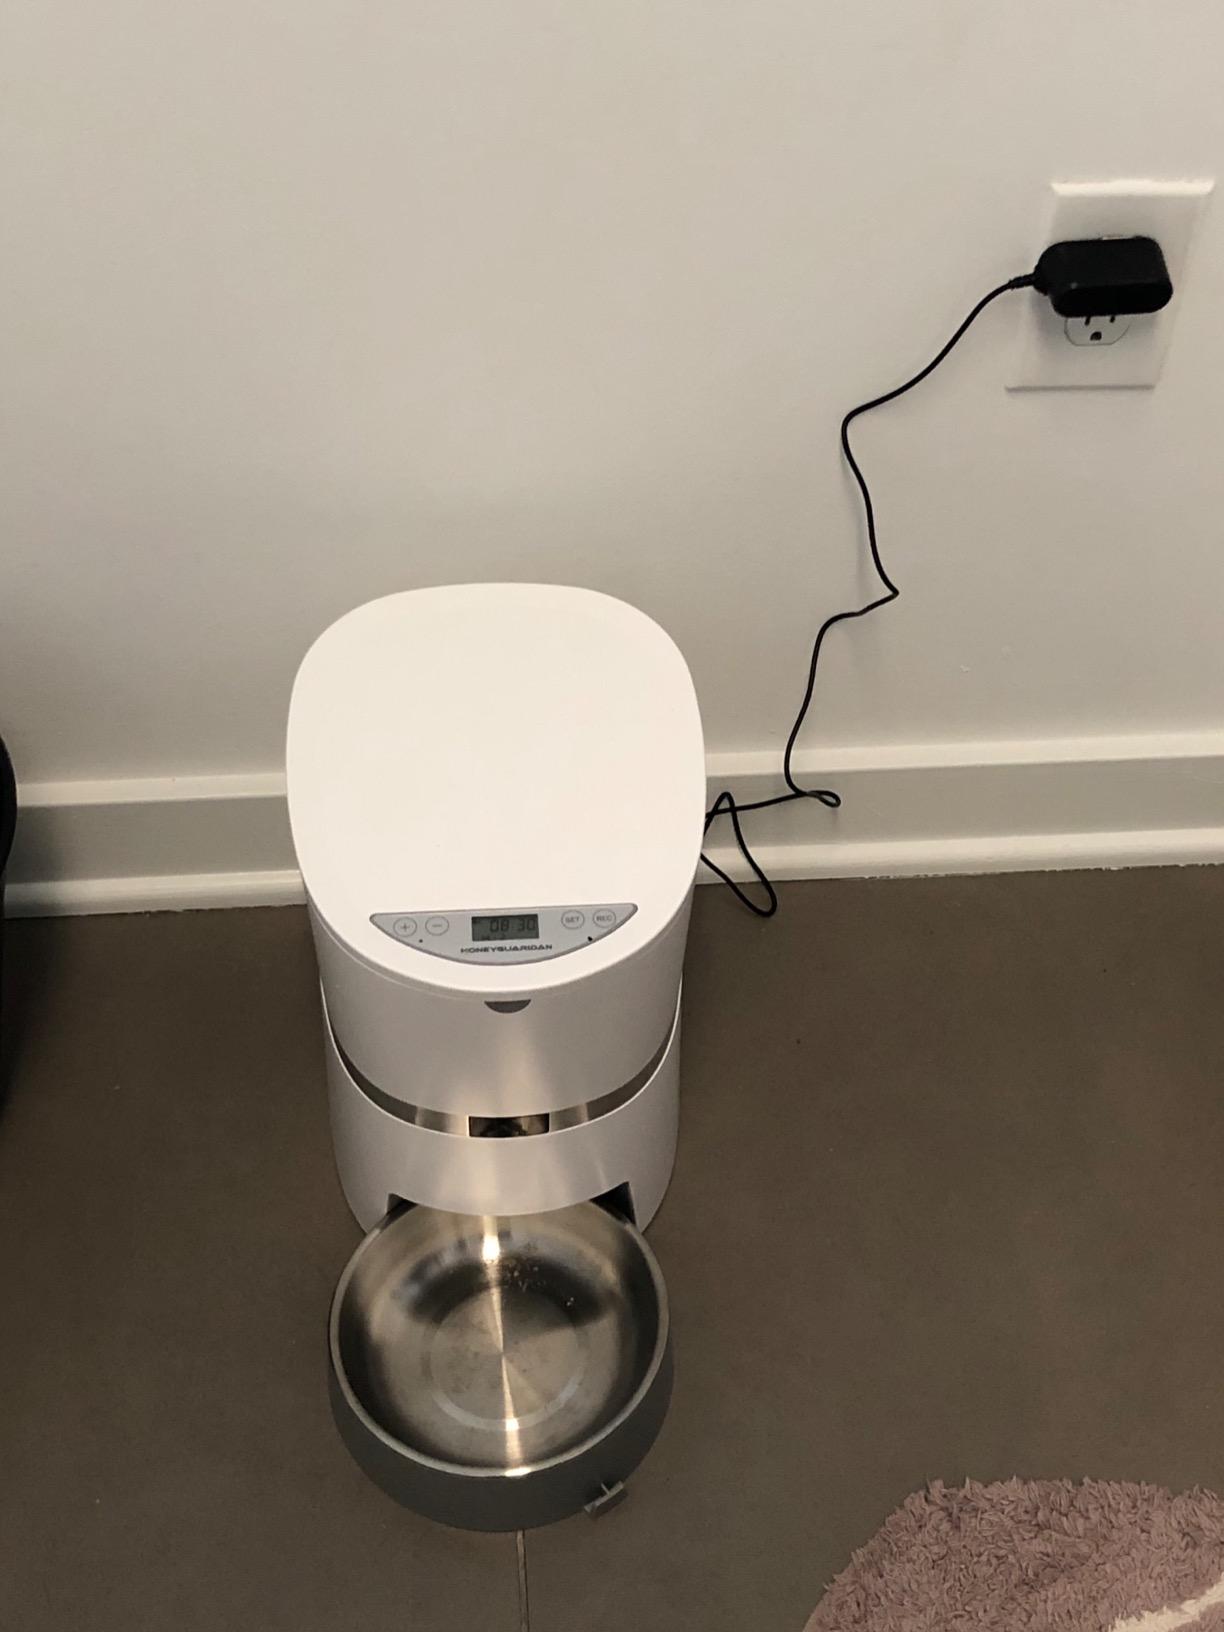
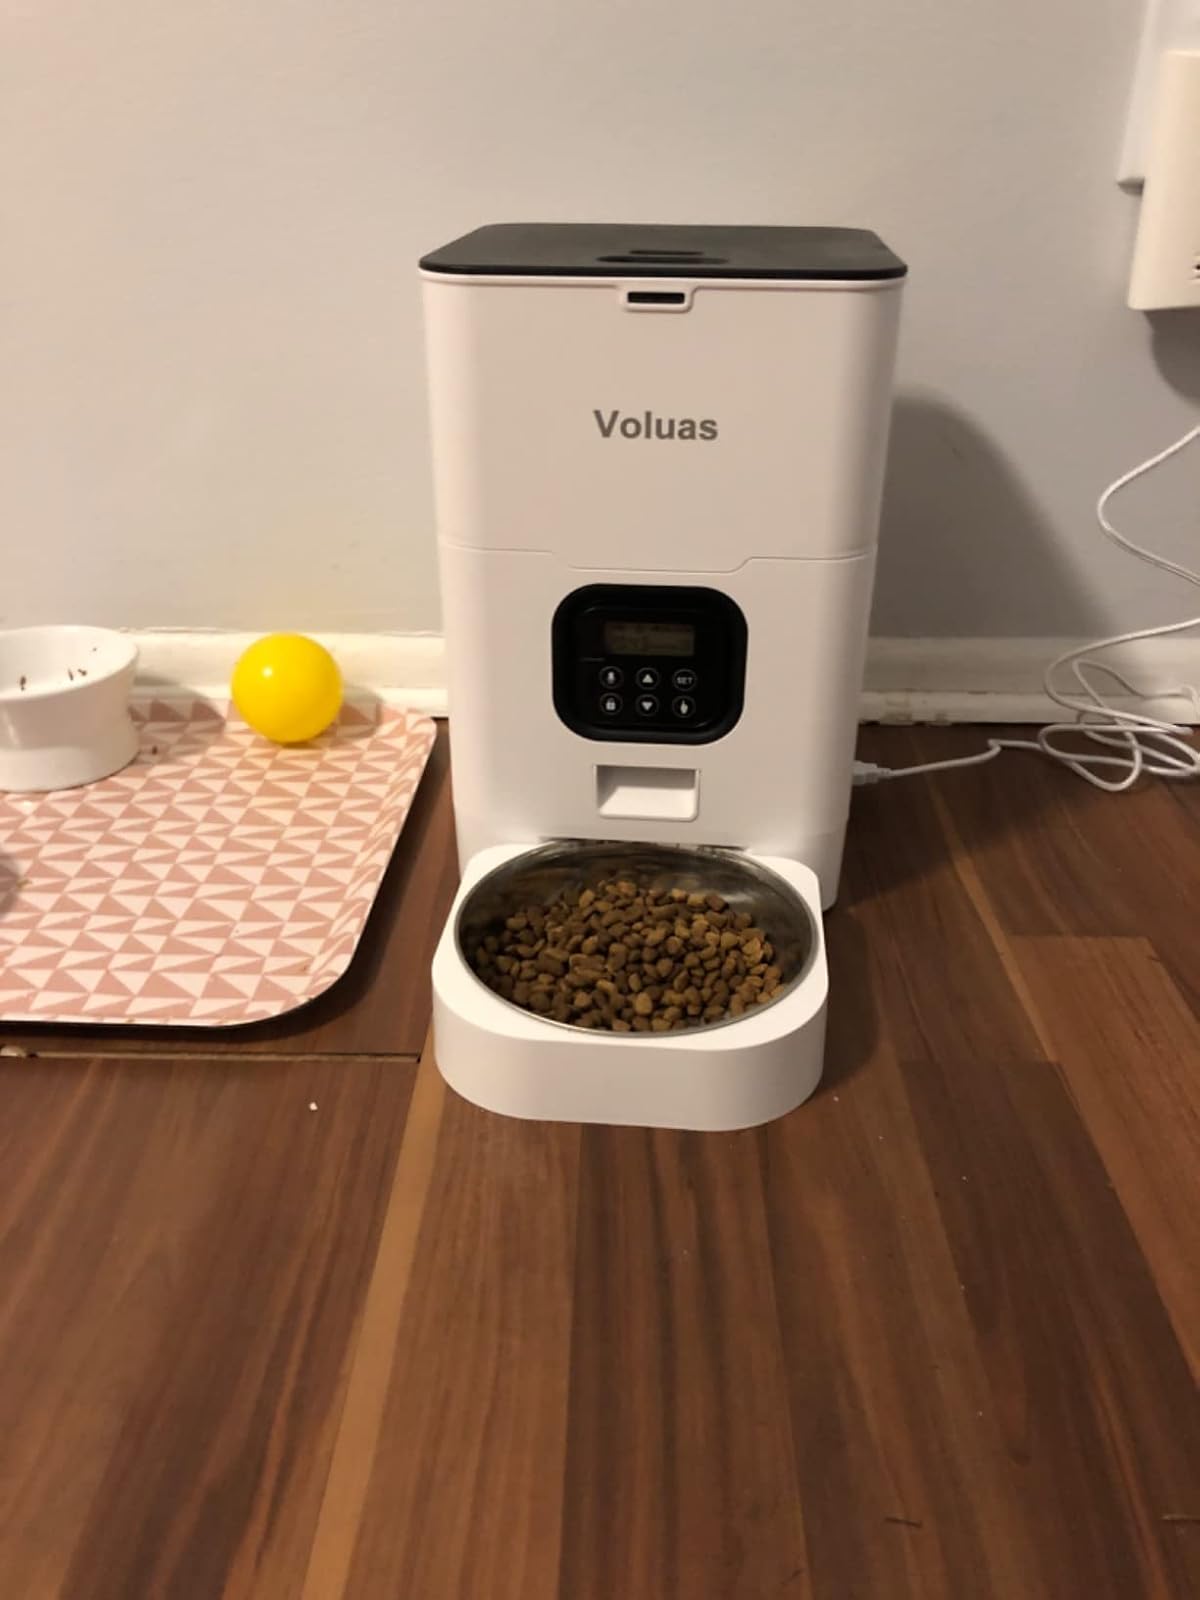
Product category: items_feeder
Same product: no